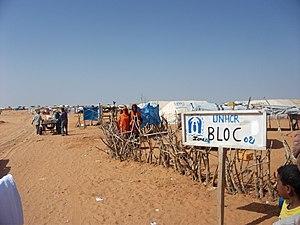
Des dizaines de milliers de Maliens vivent aujourd'hui dans les camps de réfugiés en Mauritanie après avoir été contraints de fuir les violences dans leur pays.